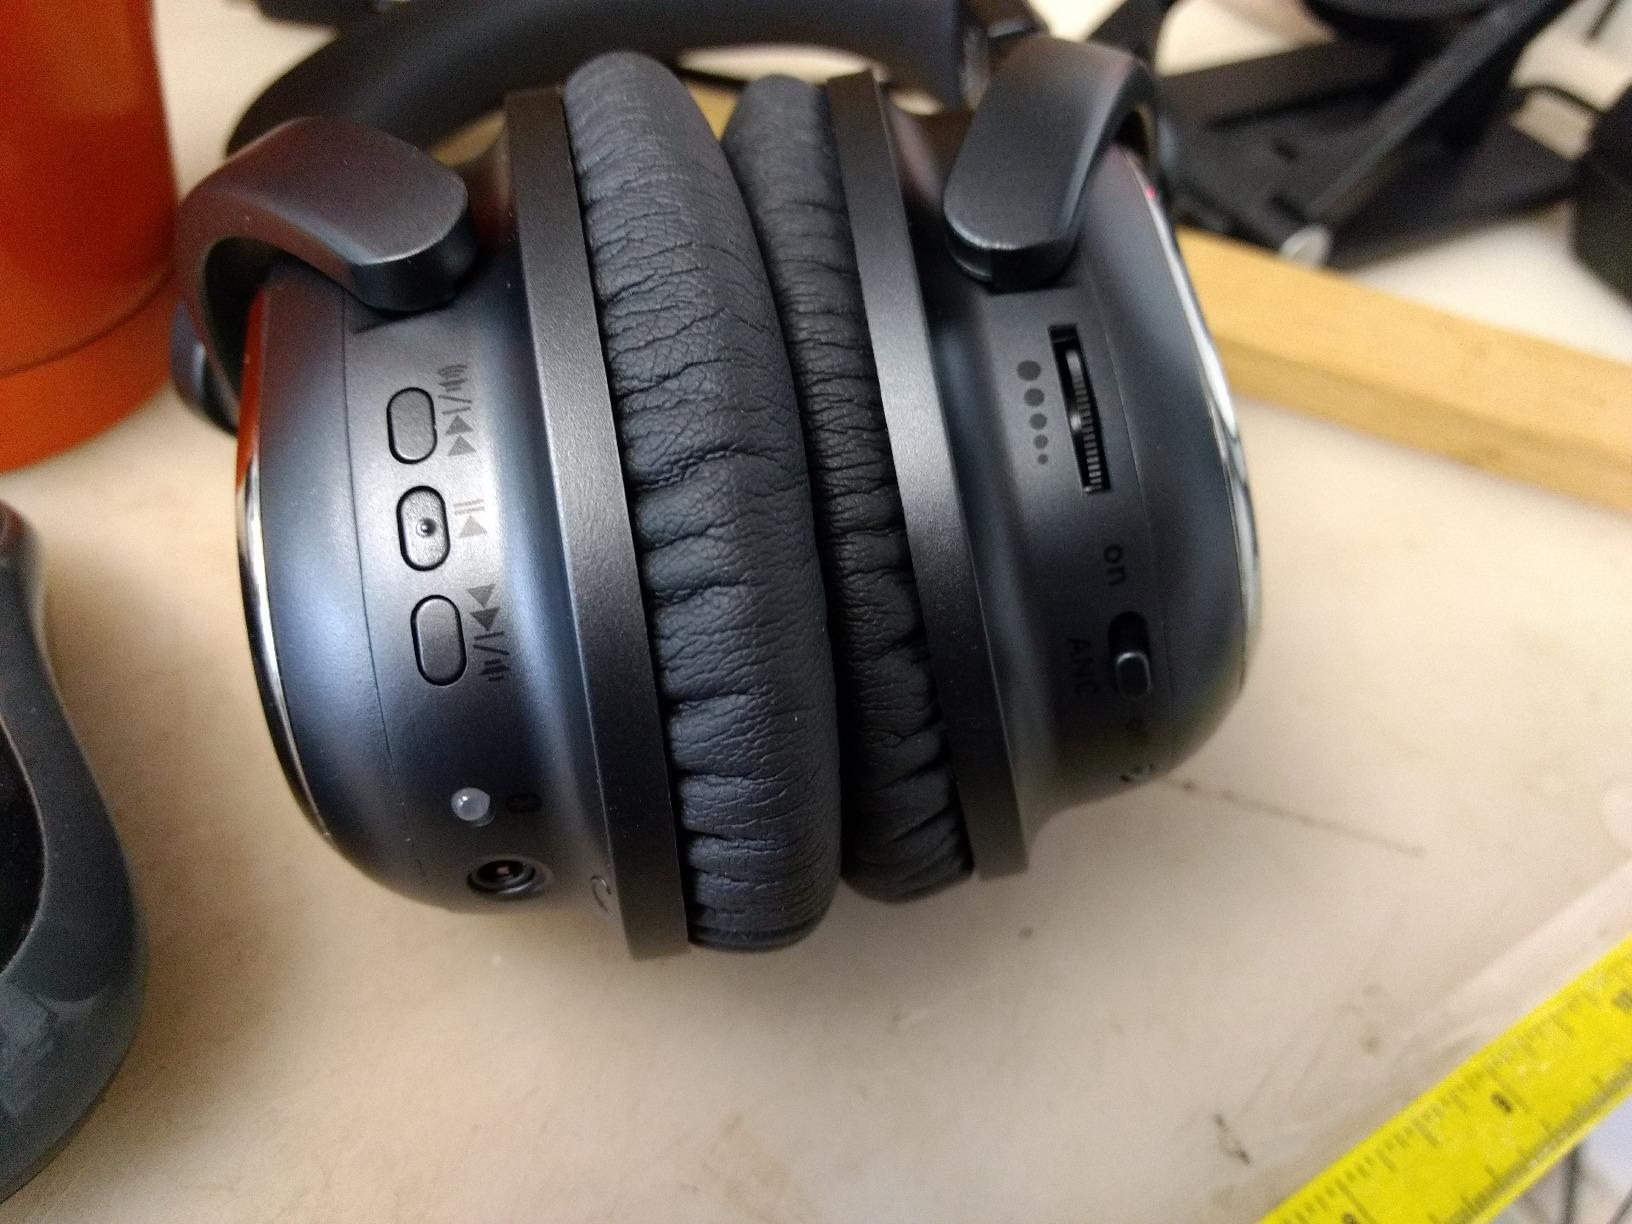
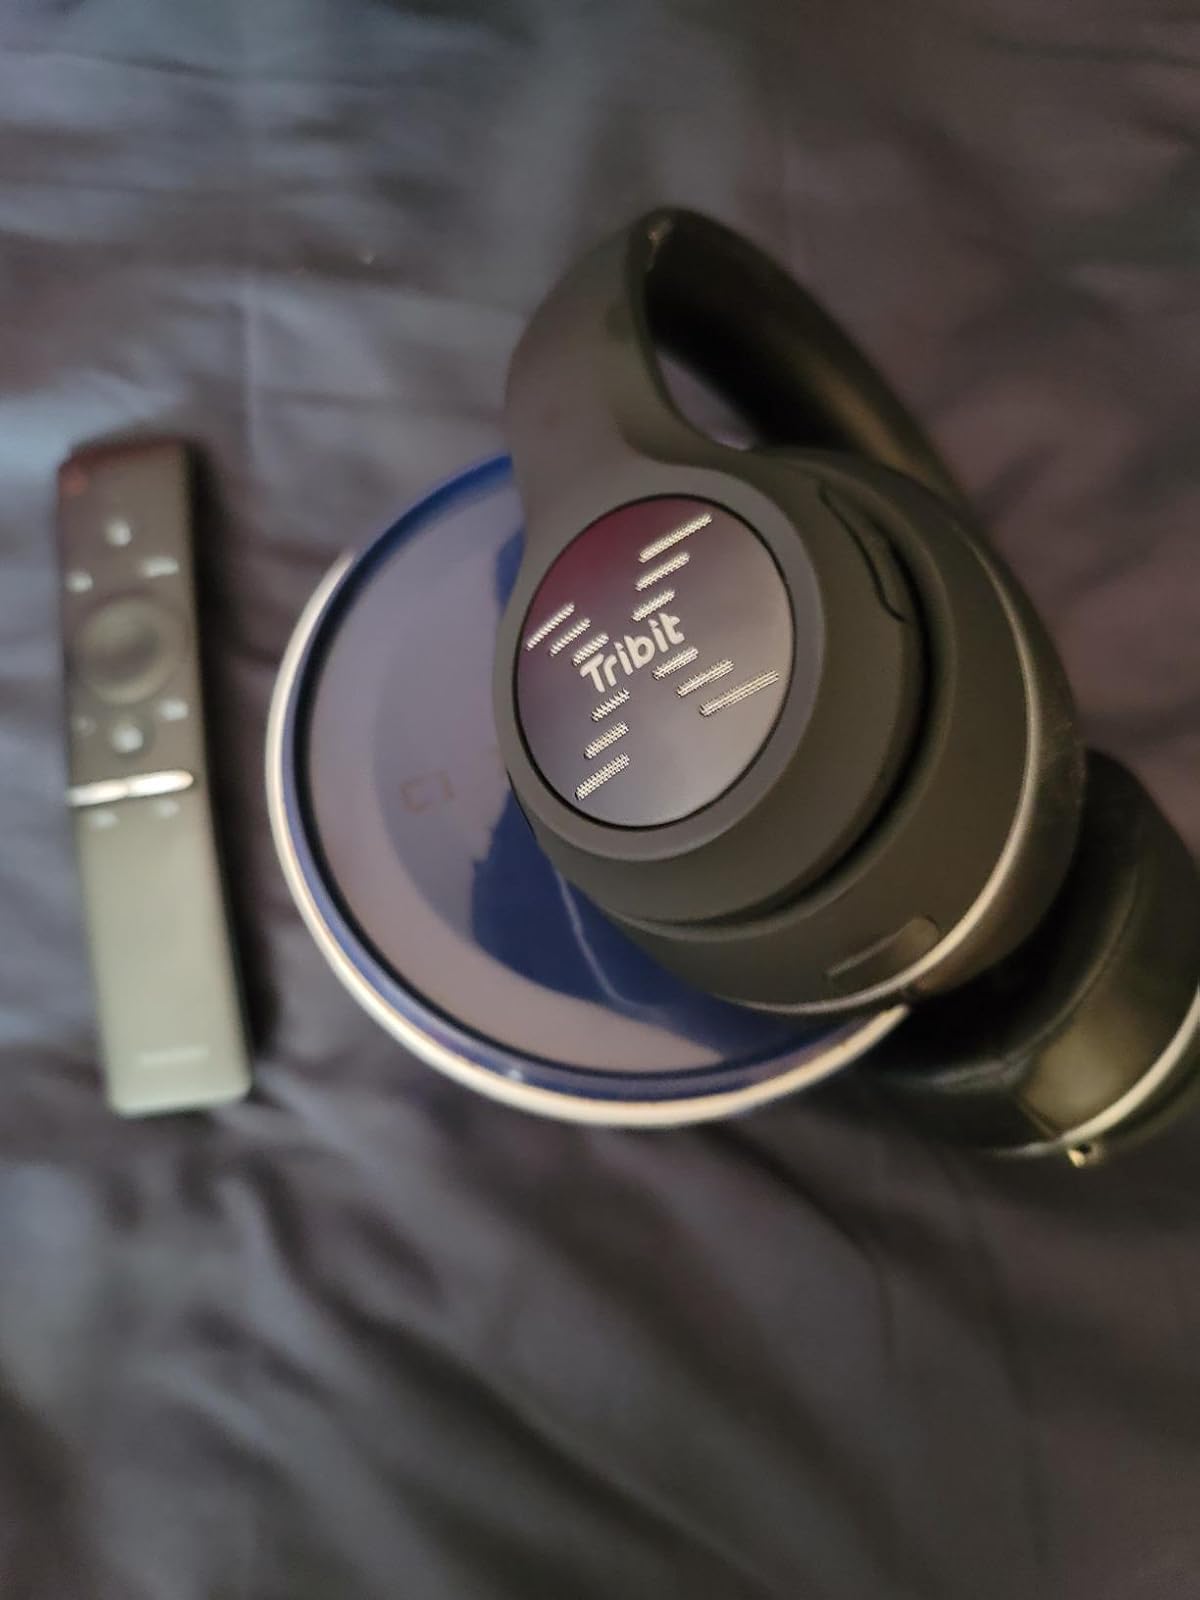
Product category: headphones
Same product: no